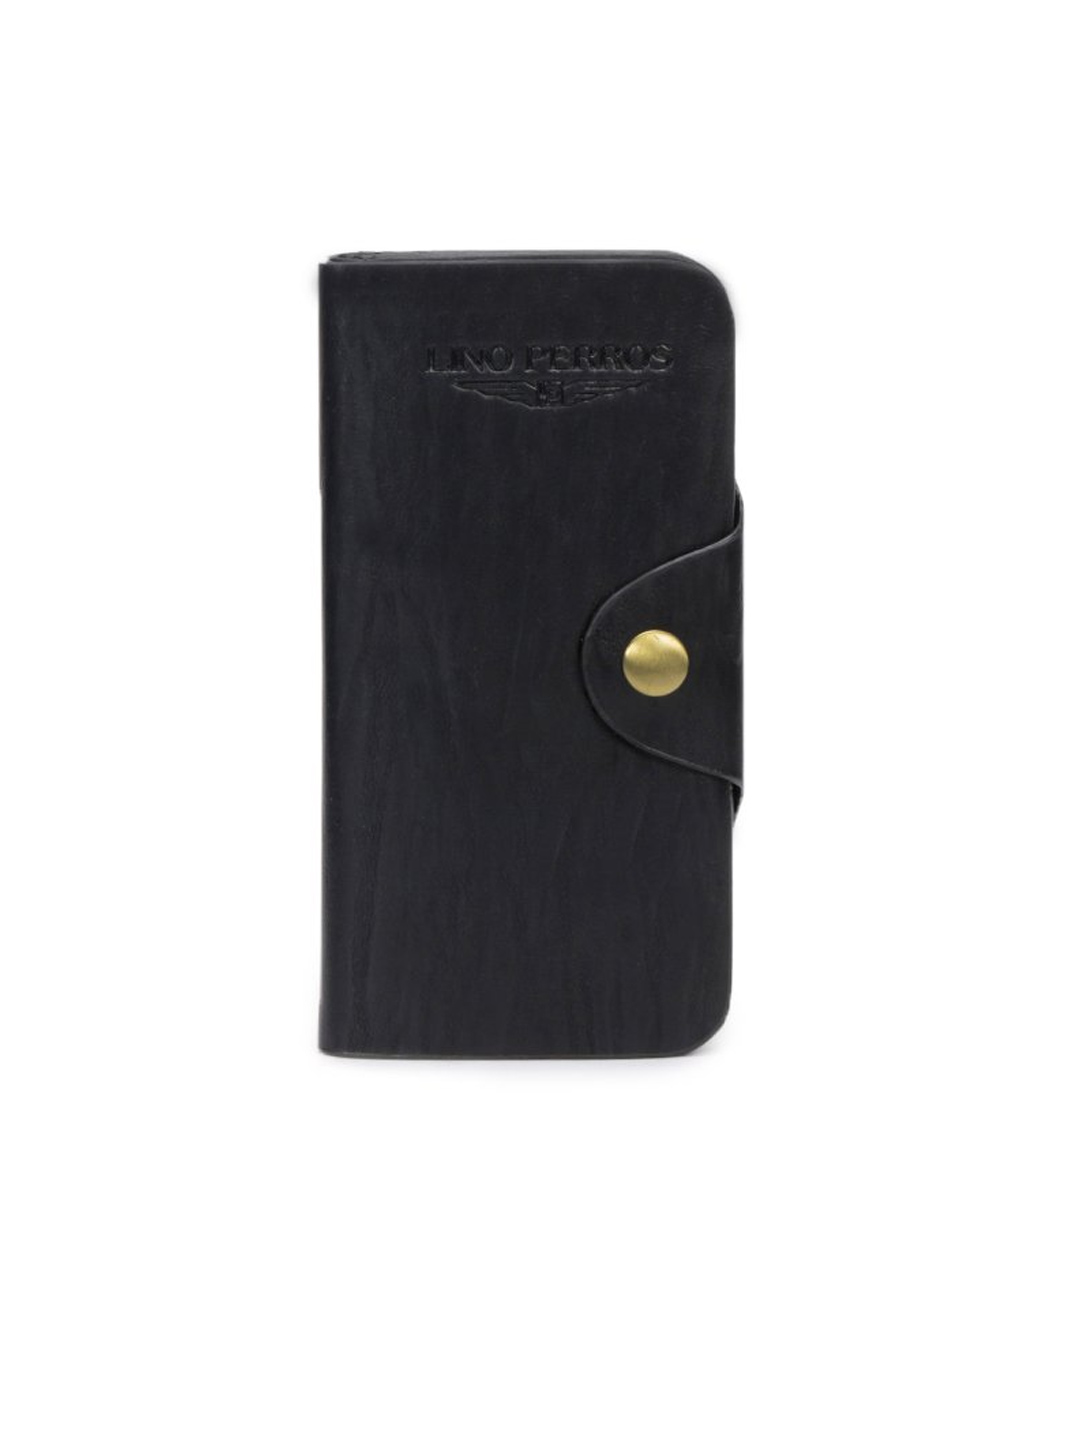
Lino Perros Women Leather Black Wallet
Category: Accessories / Wallets / Wallets
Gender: Women
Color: Black
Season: Winter 2015
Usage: Casual